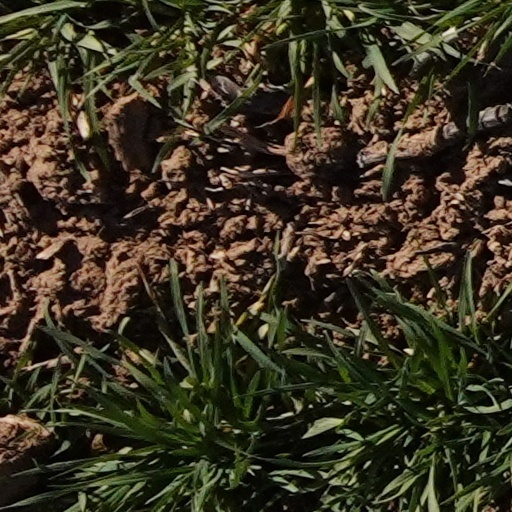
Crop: wheat